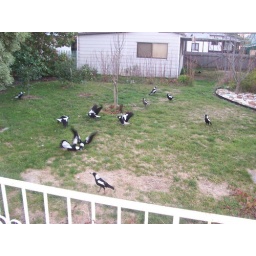
magpies fighting over bread at don's blue mtns house